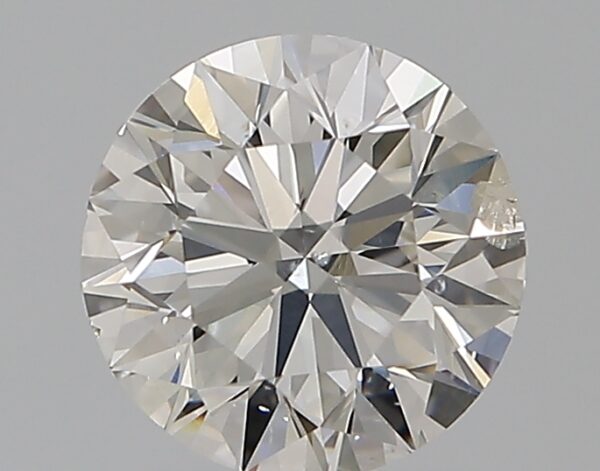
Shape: round
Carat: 1.01
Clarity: SI2
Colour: G
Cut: EX
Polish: EX
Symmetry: EX
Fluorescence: N
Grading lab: IGI
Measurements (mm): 6.4 x 6.37 x 3.99